Baodu

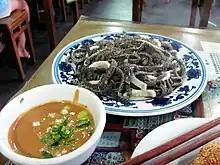
Bao du

Baodu is a halal tripe dish that is part of Beijing cuisine. It is traditionally prepared by the Muslim Hui people.